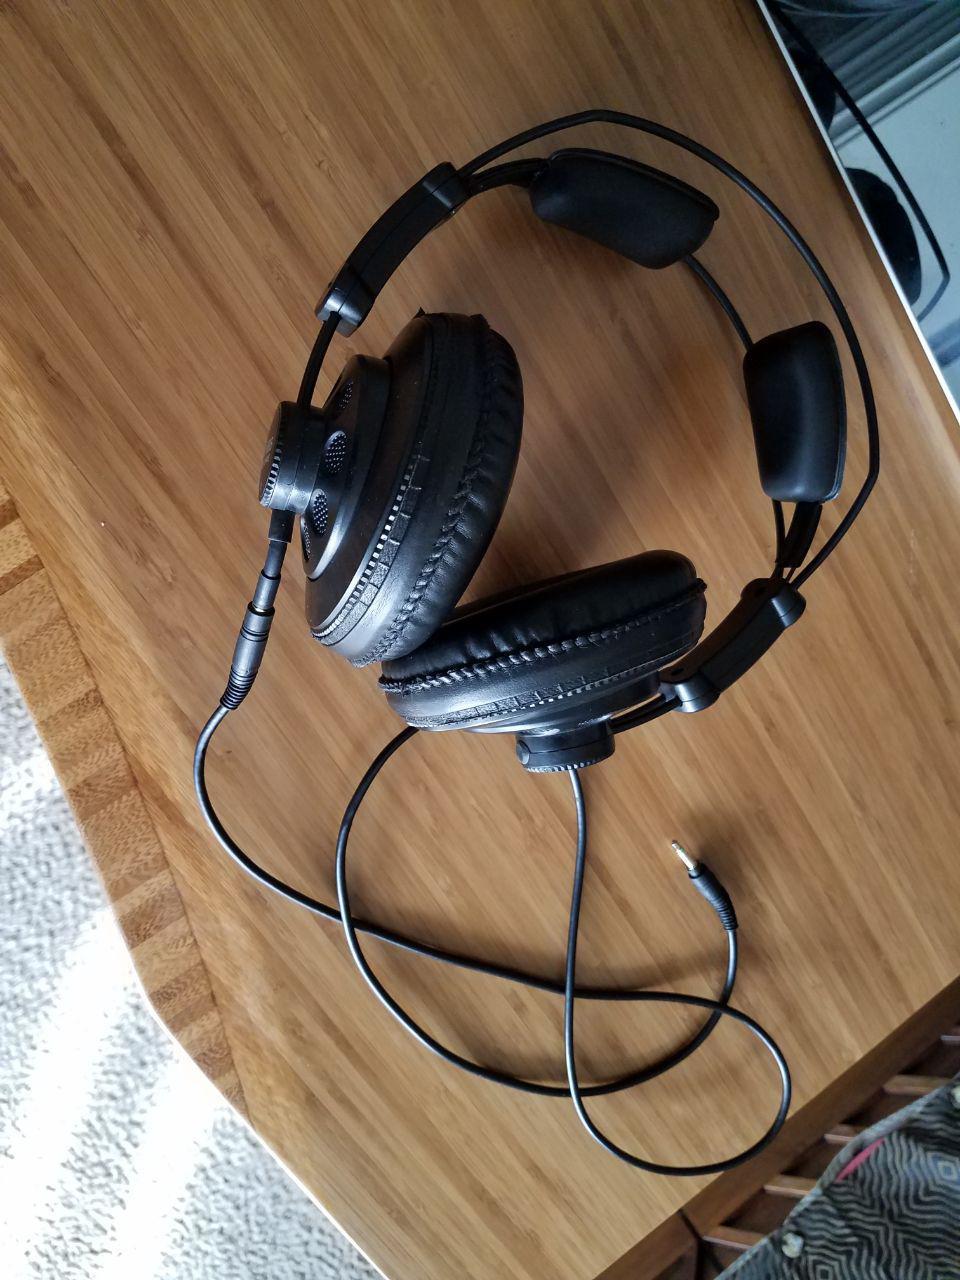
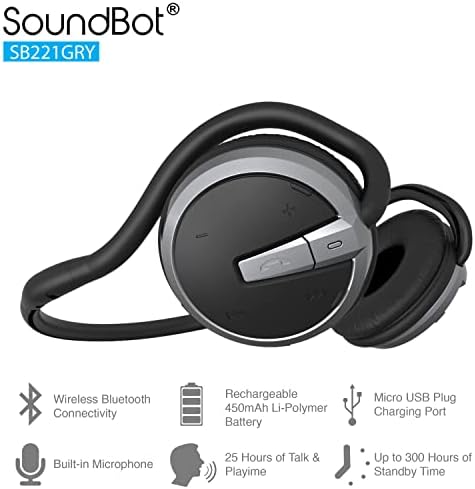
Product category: headphones
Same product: no